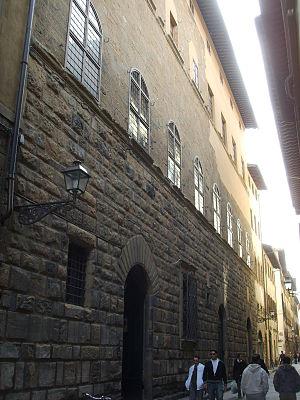
Le Palais Alessandri qui se trouve Borgo degli Albizzi, dans le centre historique de Florence, est un édifice de style florentin du XIVᵉ siècle.